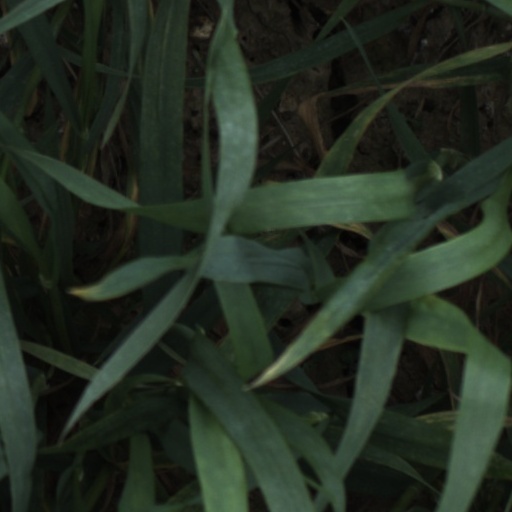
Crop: wheat